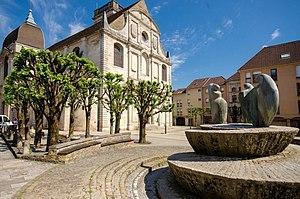
La place de l'Église de Vesoul (Haute-Saône)
L'Histoire des voies urbaines de Vesoul retrace les principaux monuments, dates et événements liés aux rues, places, ponts du centre-ville de Vesoul.
Vesoul est une commune de l'est de la France, préfecture du département de la Haute-Saône en région Bourgogne-Franche-Comté et chef-lieu de cantons et d'arrondissement. La ville est aussi le siège de la communauté d'agglomération de Vesoul et du pays de Vesoul et du Val de Saône. Elle fait partie de la région culturelle et historique de Franche-Comté. Située au nord de la Métropole Rhin-Rhône, Vesoul compte, en 2015, 15 058 habitants intra-muros et l'aire urbaine de Vesoul totalise 59 262 habitants. Ses habitants sont appelés Vésuliens.